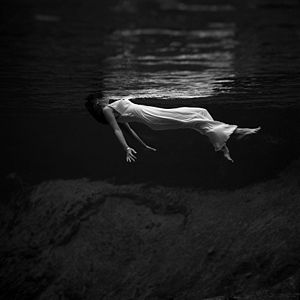
Bill Evans
Fotoet, der blev anvendt som cover for Bill Evans' album Undercurrent
Bill William Evans var en amerikansk jazzmusiker.